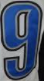
Number: 9